Green Bay Trail

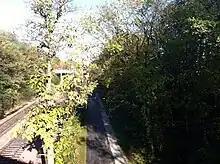
The Green Bay Trail runs parallel to the Metra North Line in the Chicago North Shore Area in Cook and Lake Counties

The Green Bay Trail has historical significance dating back nearly 12,000 years, when it is presumed that woolly mammoths traveled along it for migration during the Ice Age. This migration made it a destination for hunters of the time who also used to trail their prey. The path started from Chicago across two different routes: one starting from the current Michigan Ave. bridge north on what is now Rush Street and through Chicago Avenue in Evanston, and an alternate route running northwest to where Clark Street and North Avenue intersect today.